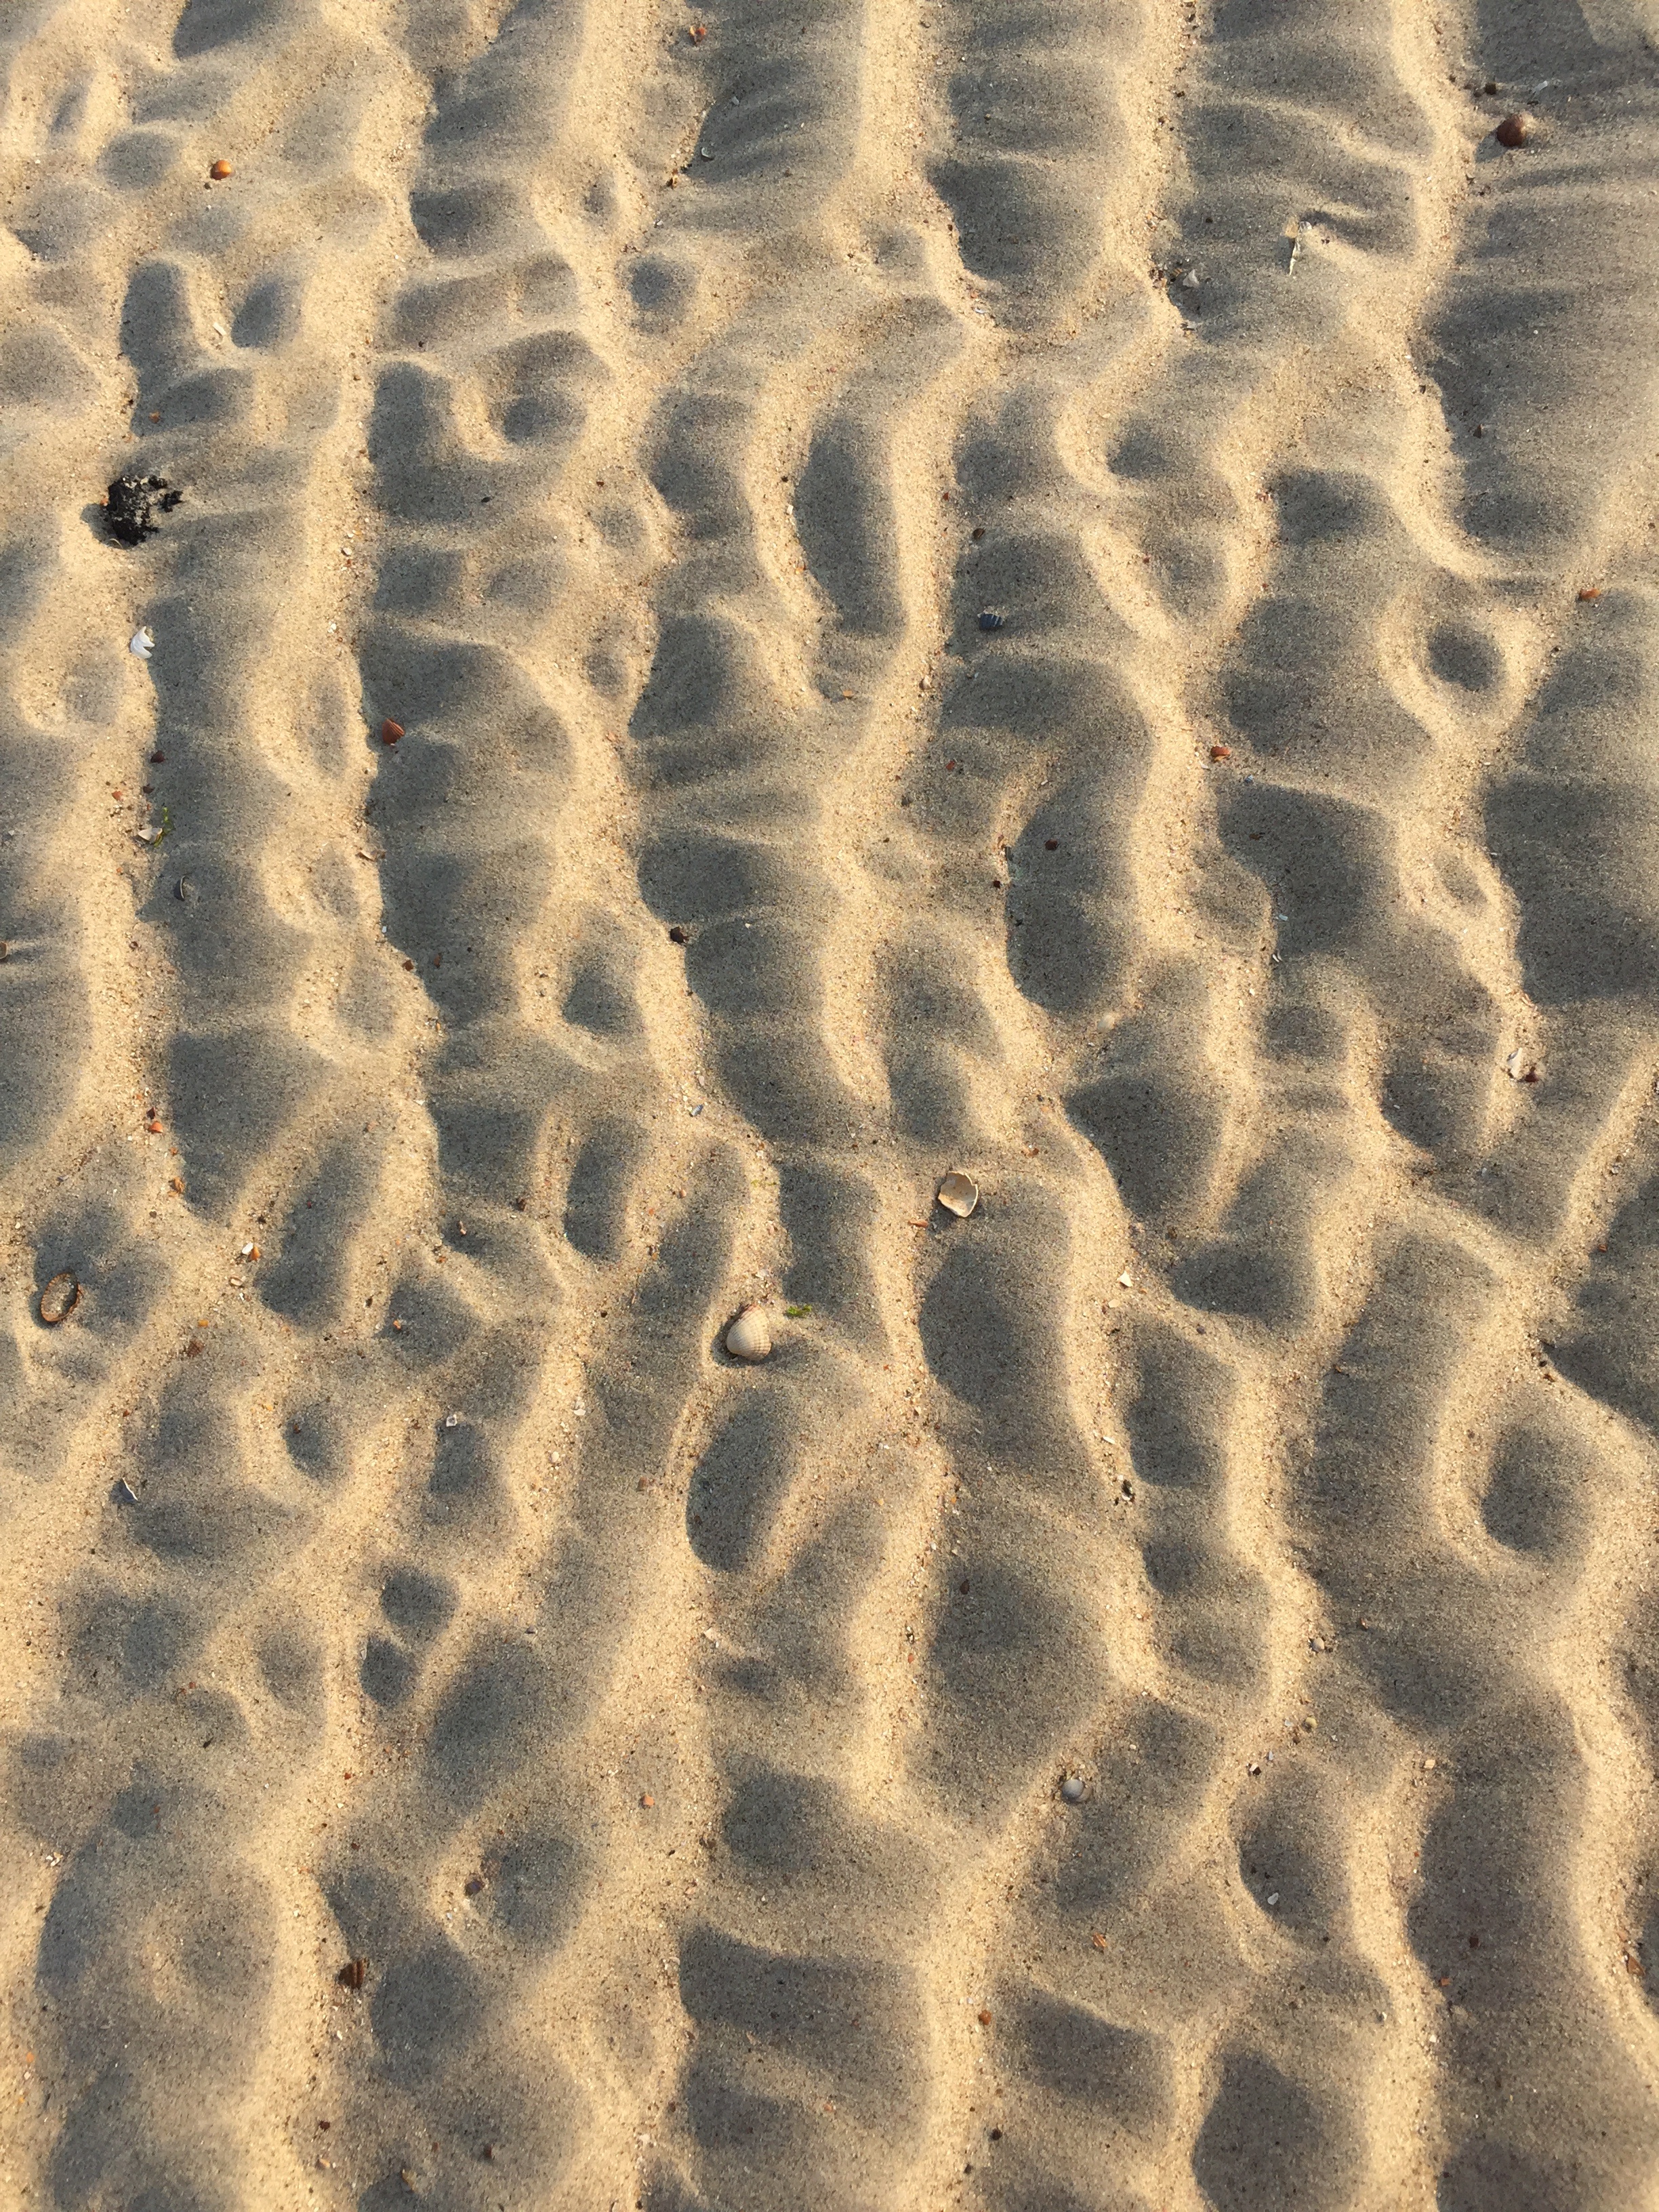
beach, sand, footprint, moon, tracks in the sand